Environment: real
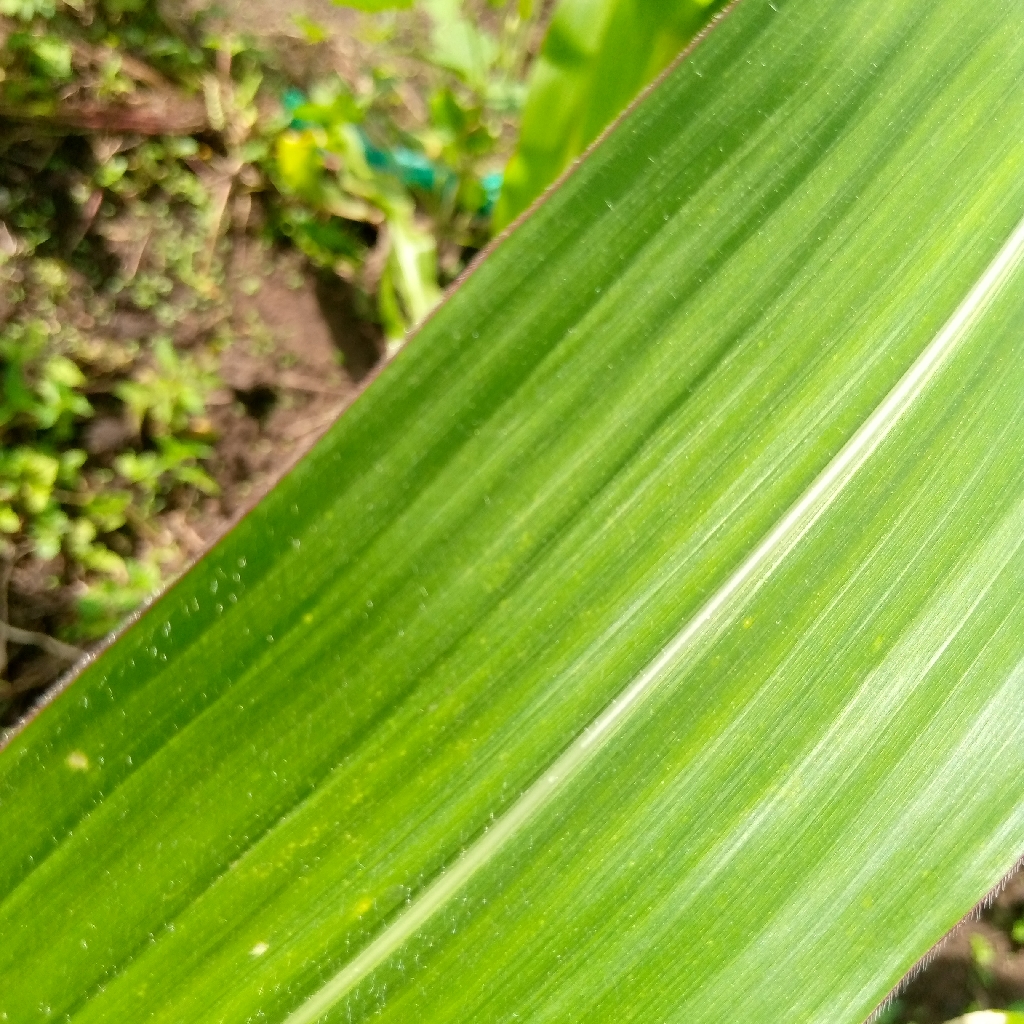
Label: healthy